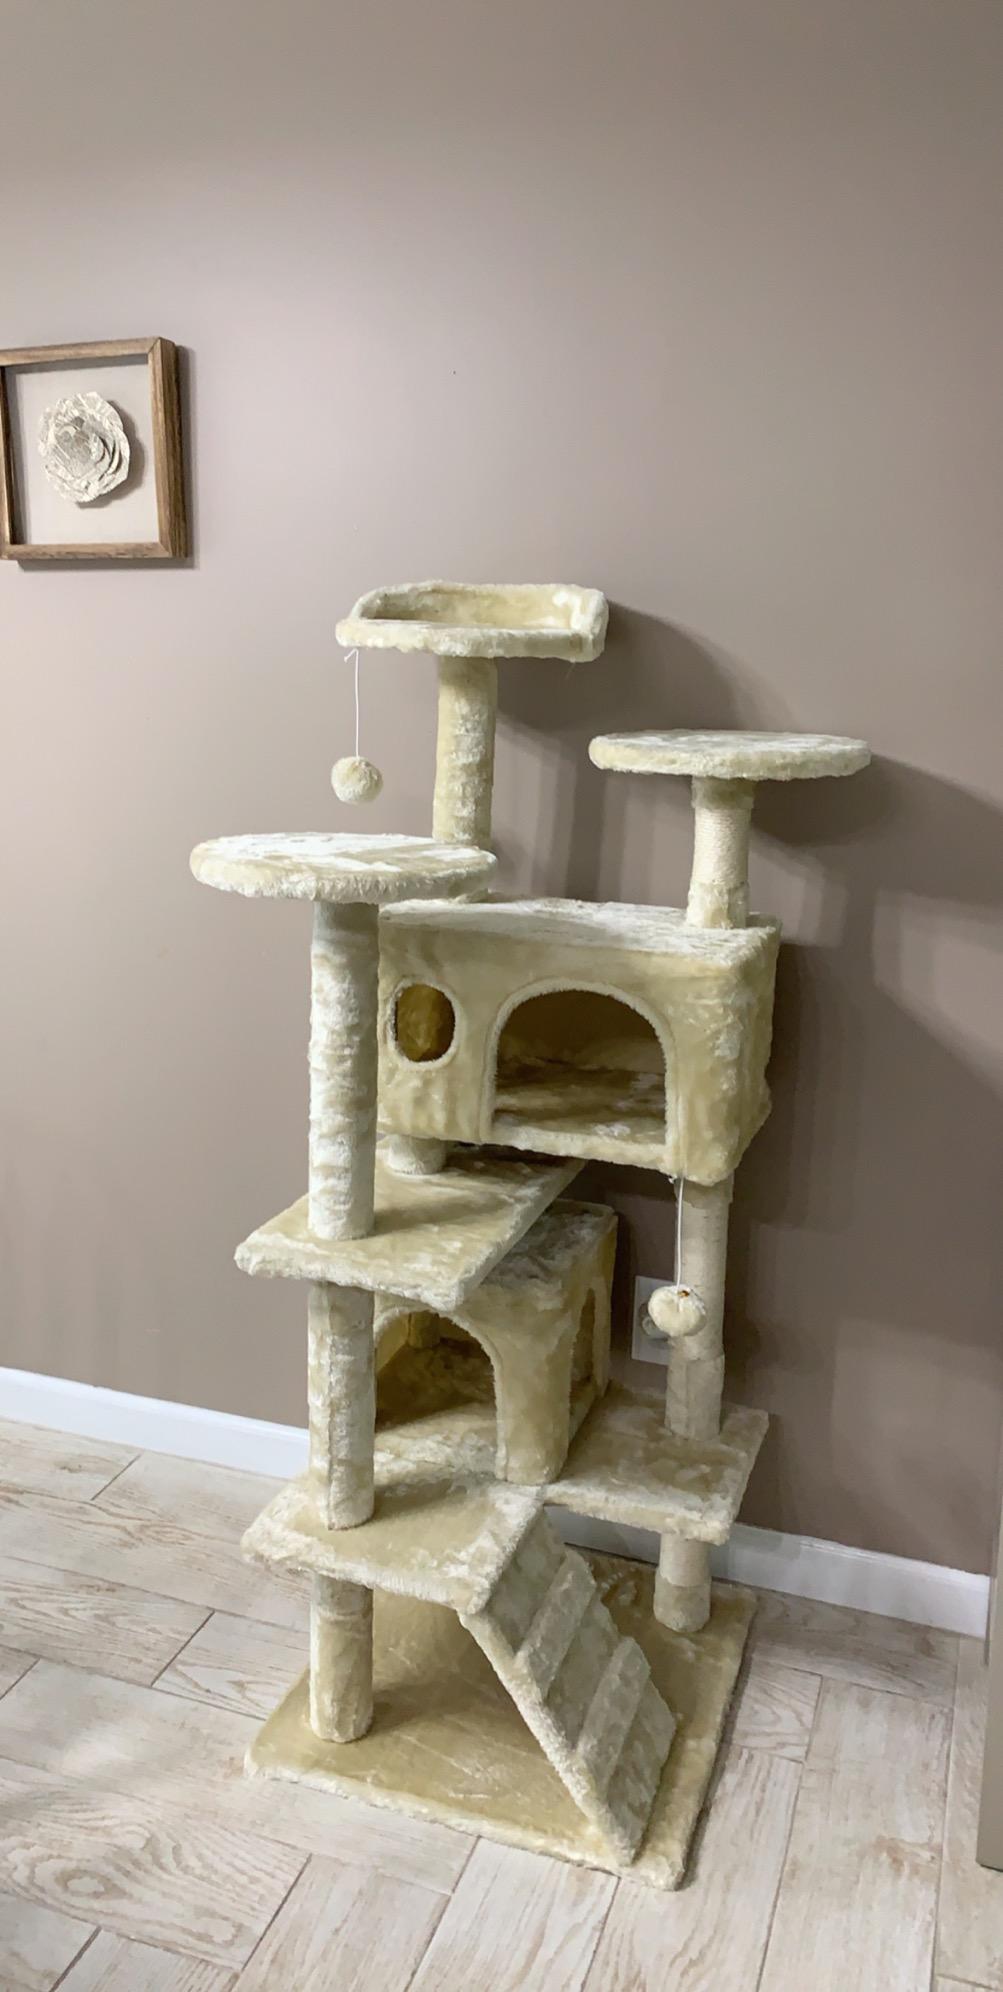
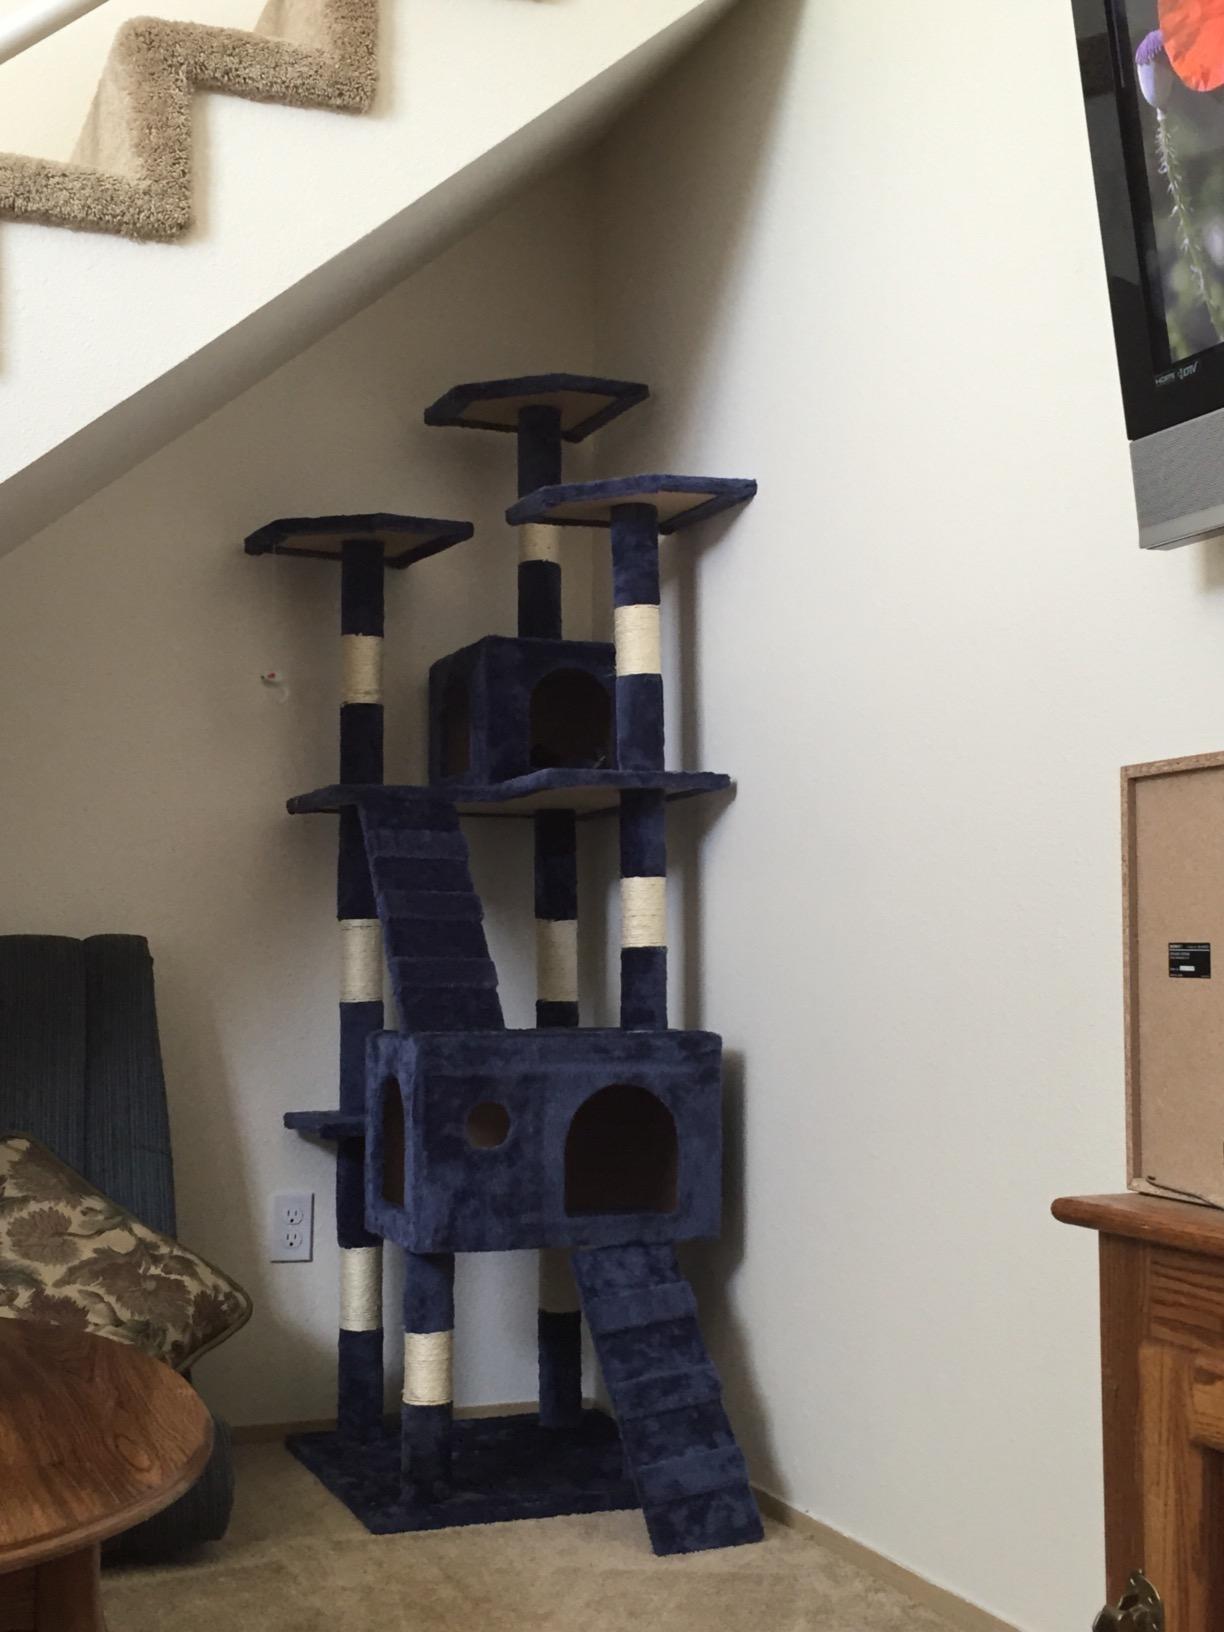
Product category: items_cat tree
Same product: no